Emmy Lynn

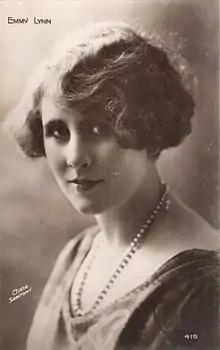
Postcard of Emmy Lynn, 1920

Lynn was born Emily Leigh in Barcelona to an English father who worked at the British Consulate and a half-Spanish and half-German mother. She arrived in Paris at the age of one. She was first married to actor Henry Roussel, then to Charles Peignot, and to theatre critic, novelist and essayist Jean-Jacques Gautier.